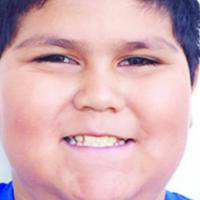
Age group: age 11-20